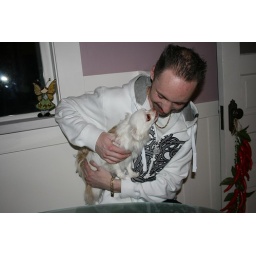
Very helpful brothers and super cute puppy dogs help get the house ready for sale in Seattle